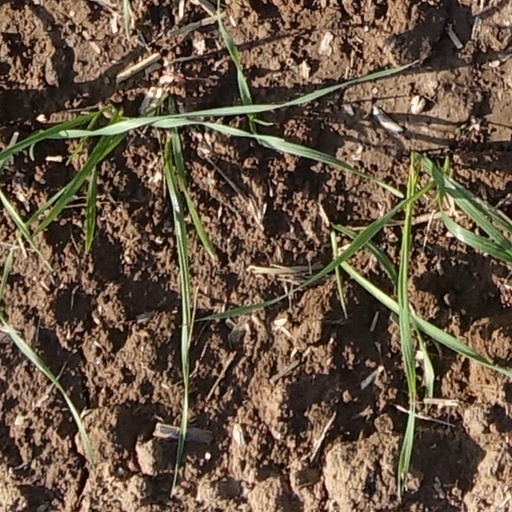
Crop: wheat